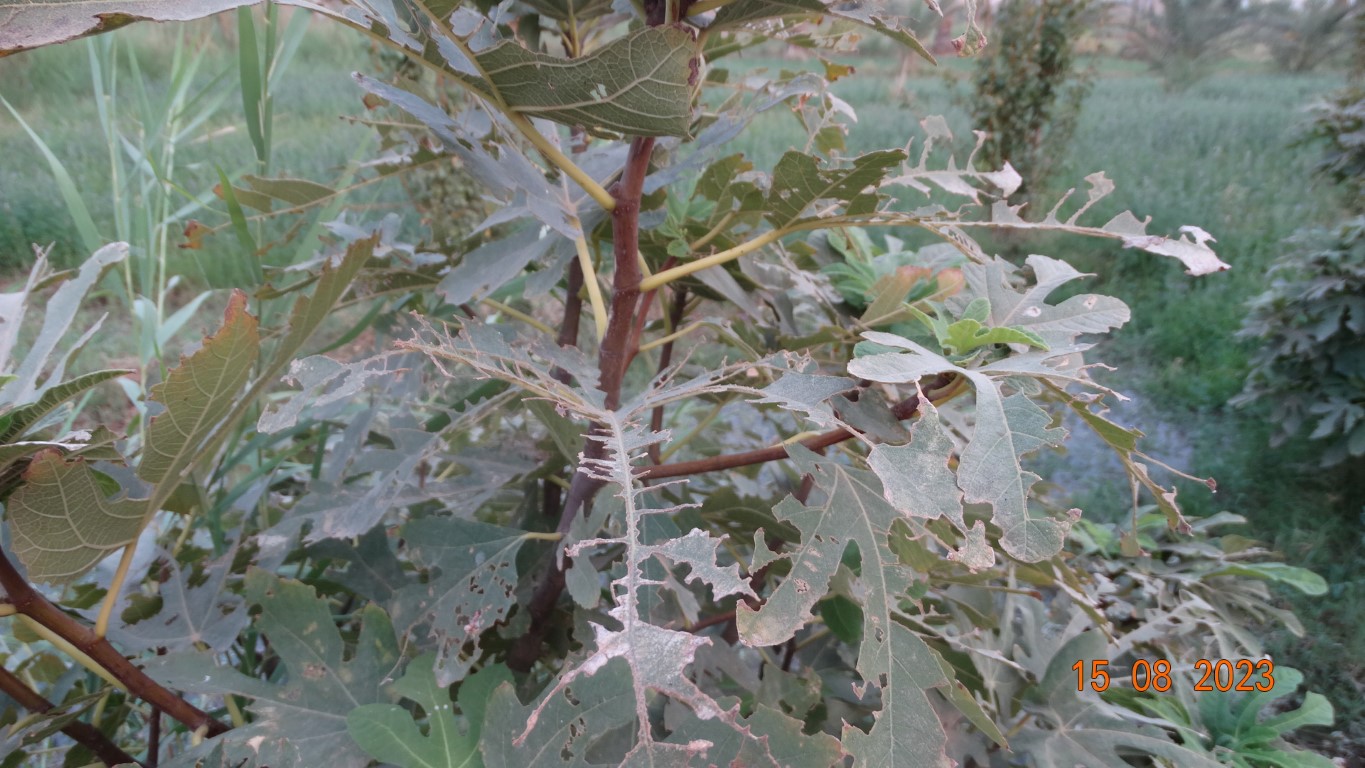
Label: infected